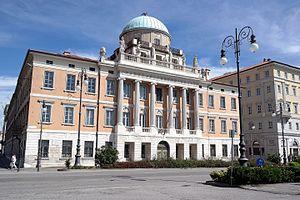
Le Palazzo Carciotti est un palais monumental du XVIIIe siècle à Trieste, situé au centre de la ville, au début du Grand Canal.